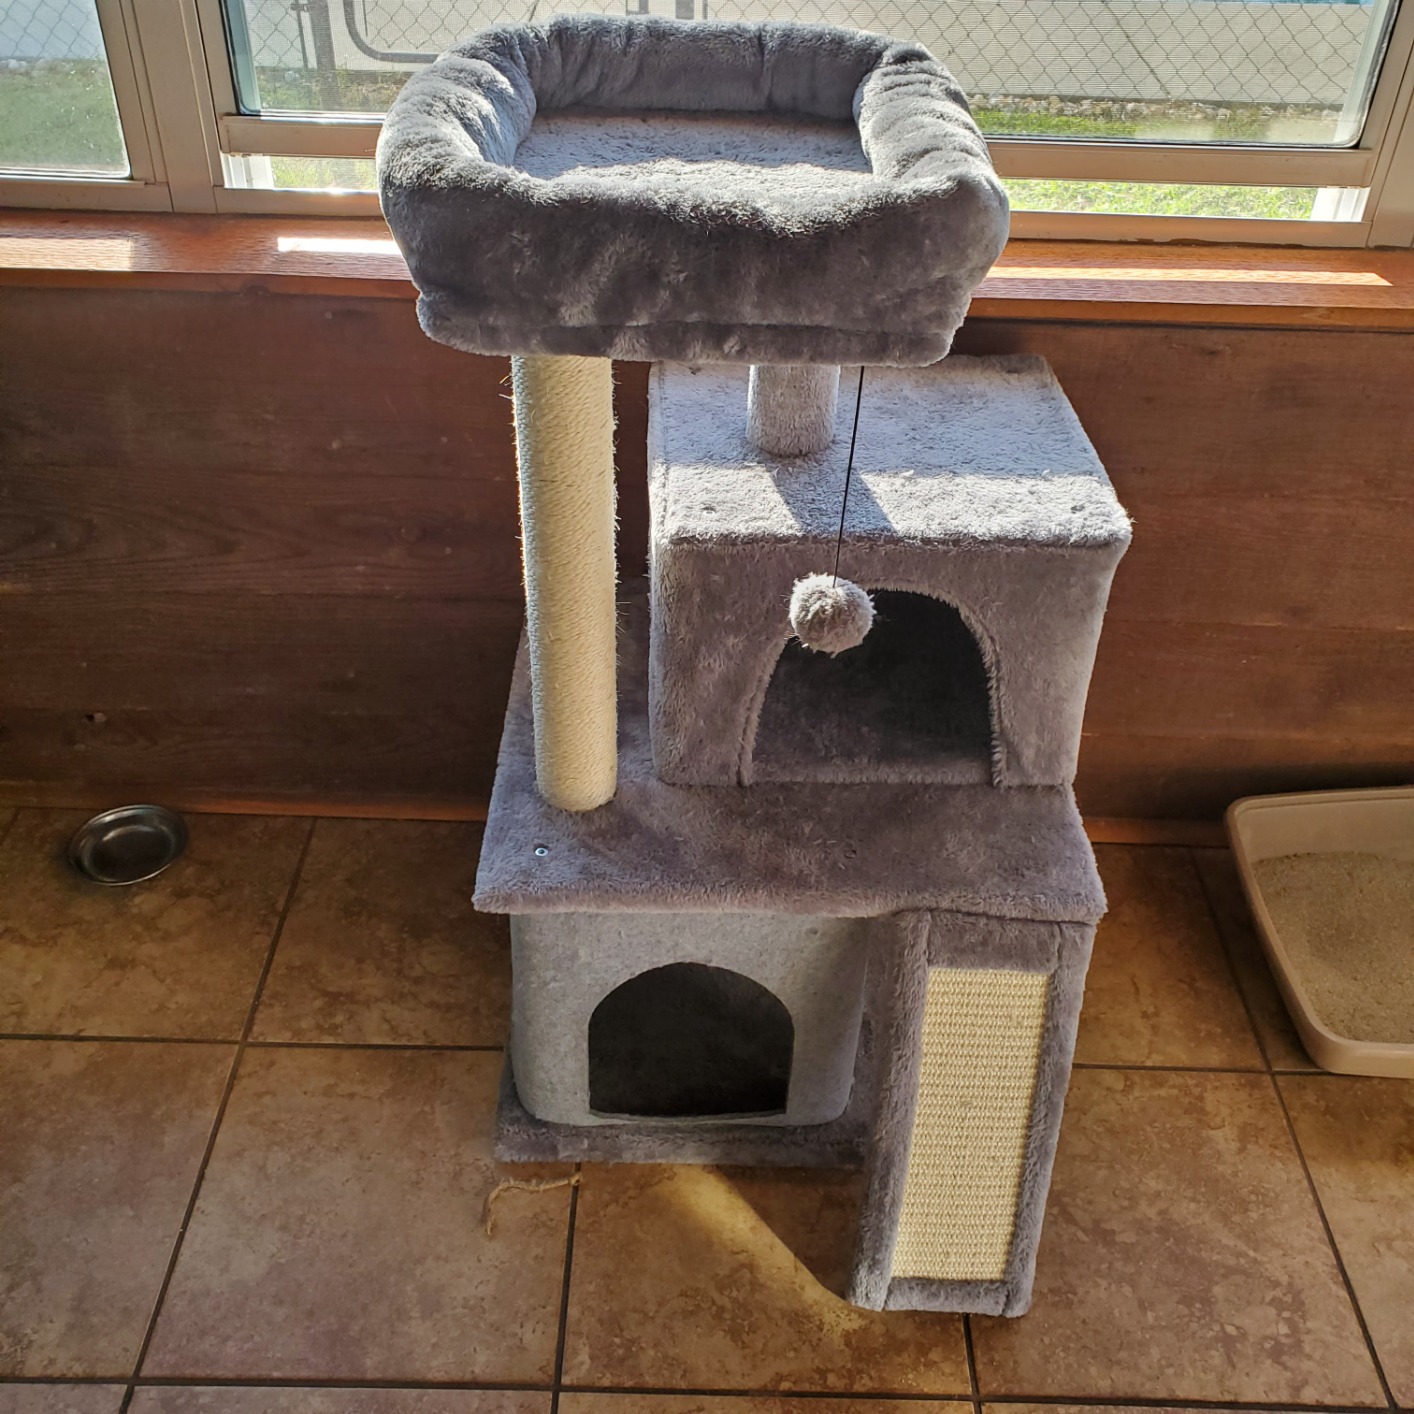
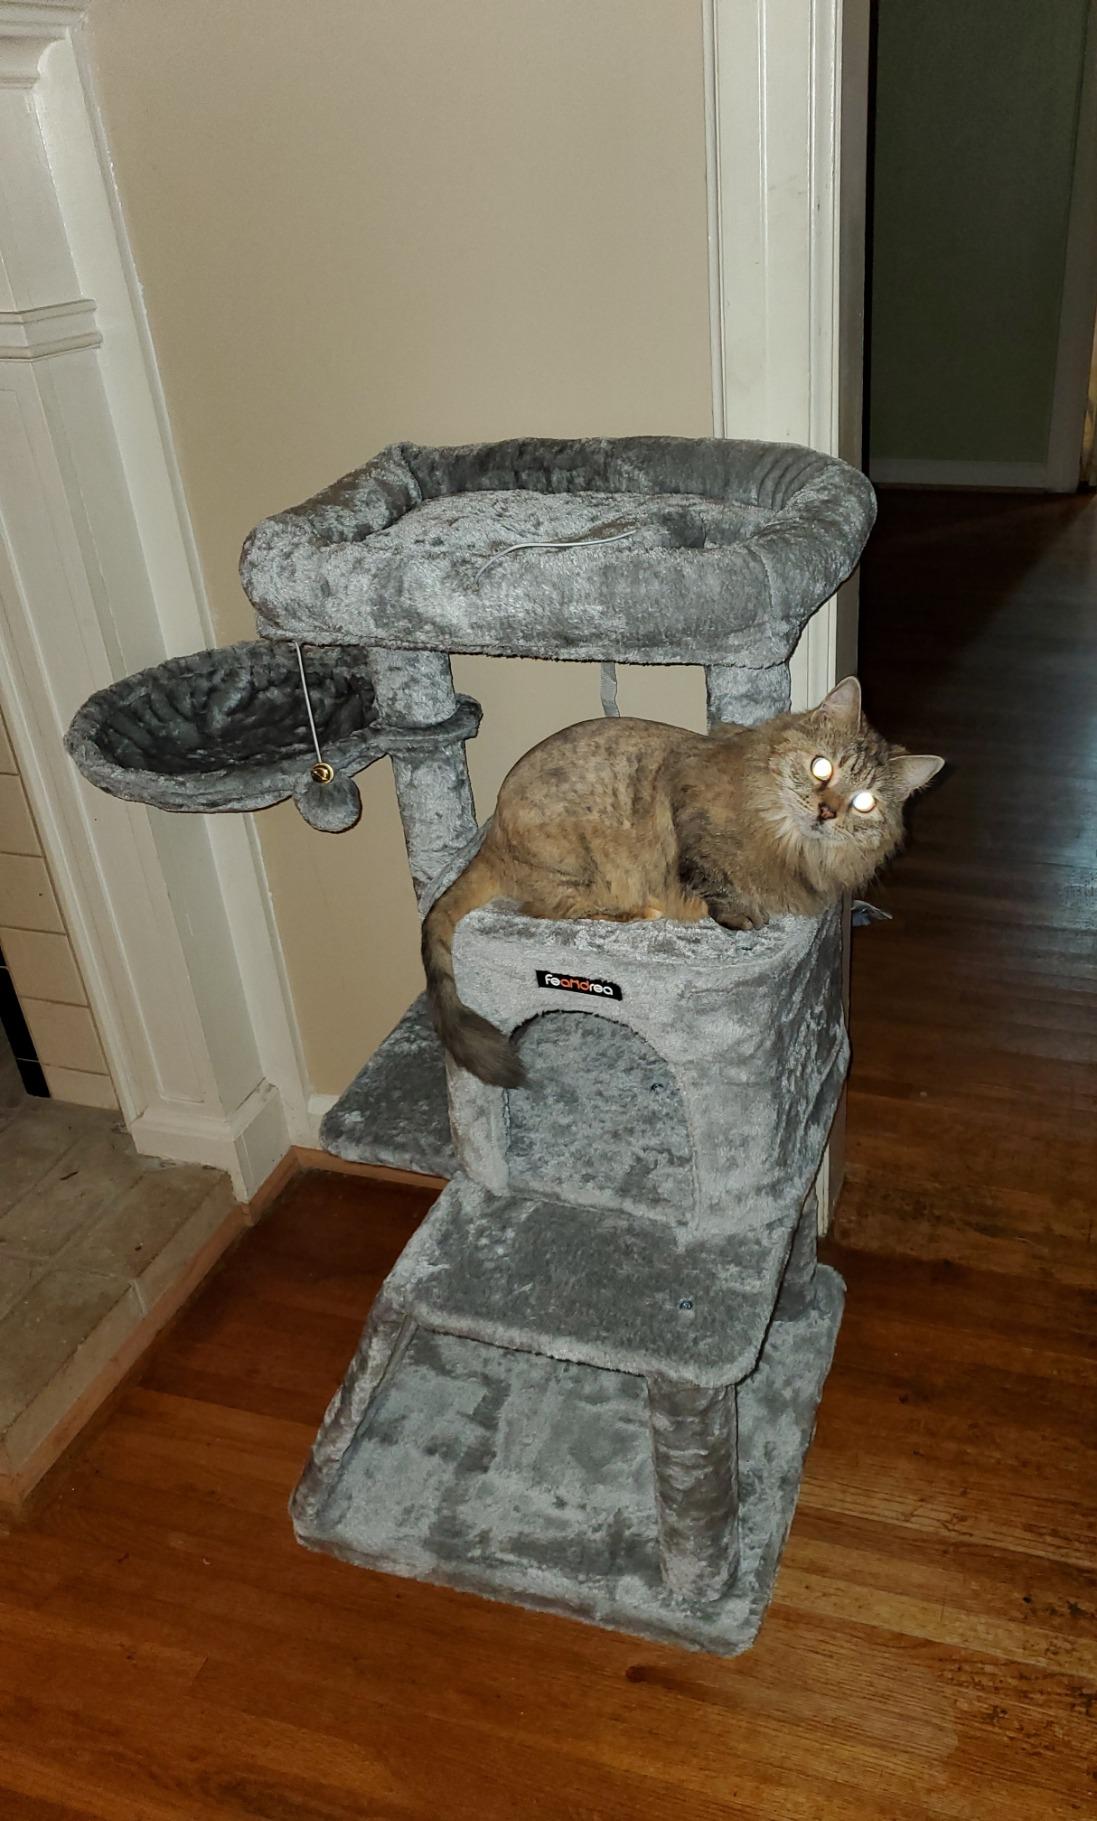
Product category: items_cat tree
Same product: no